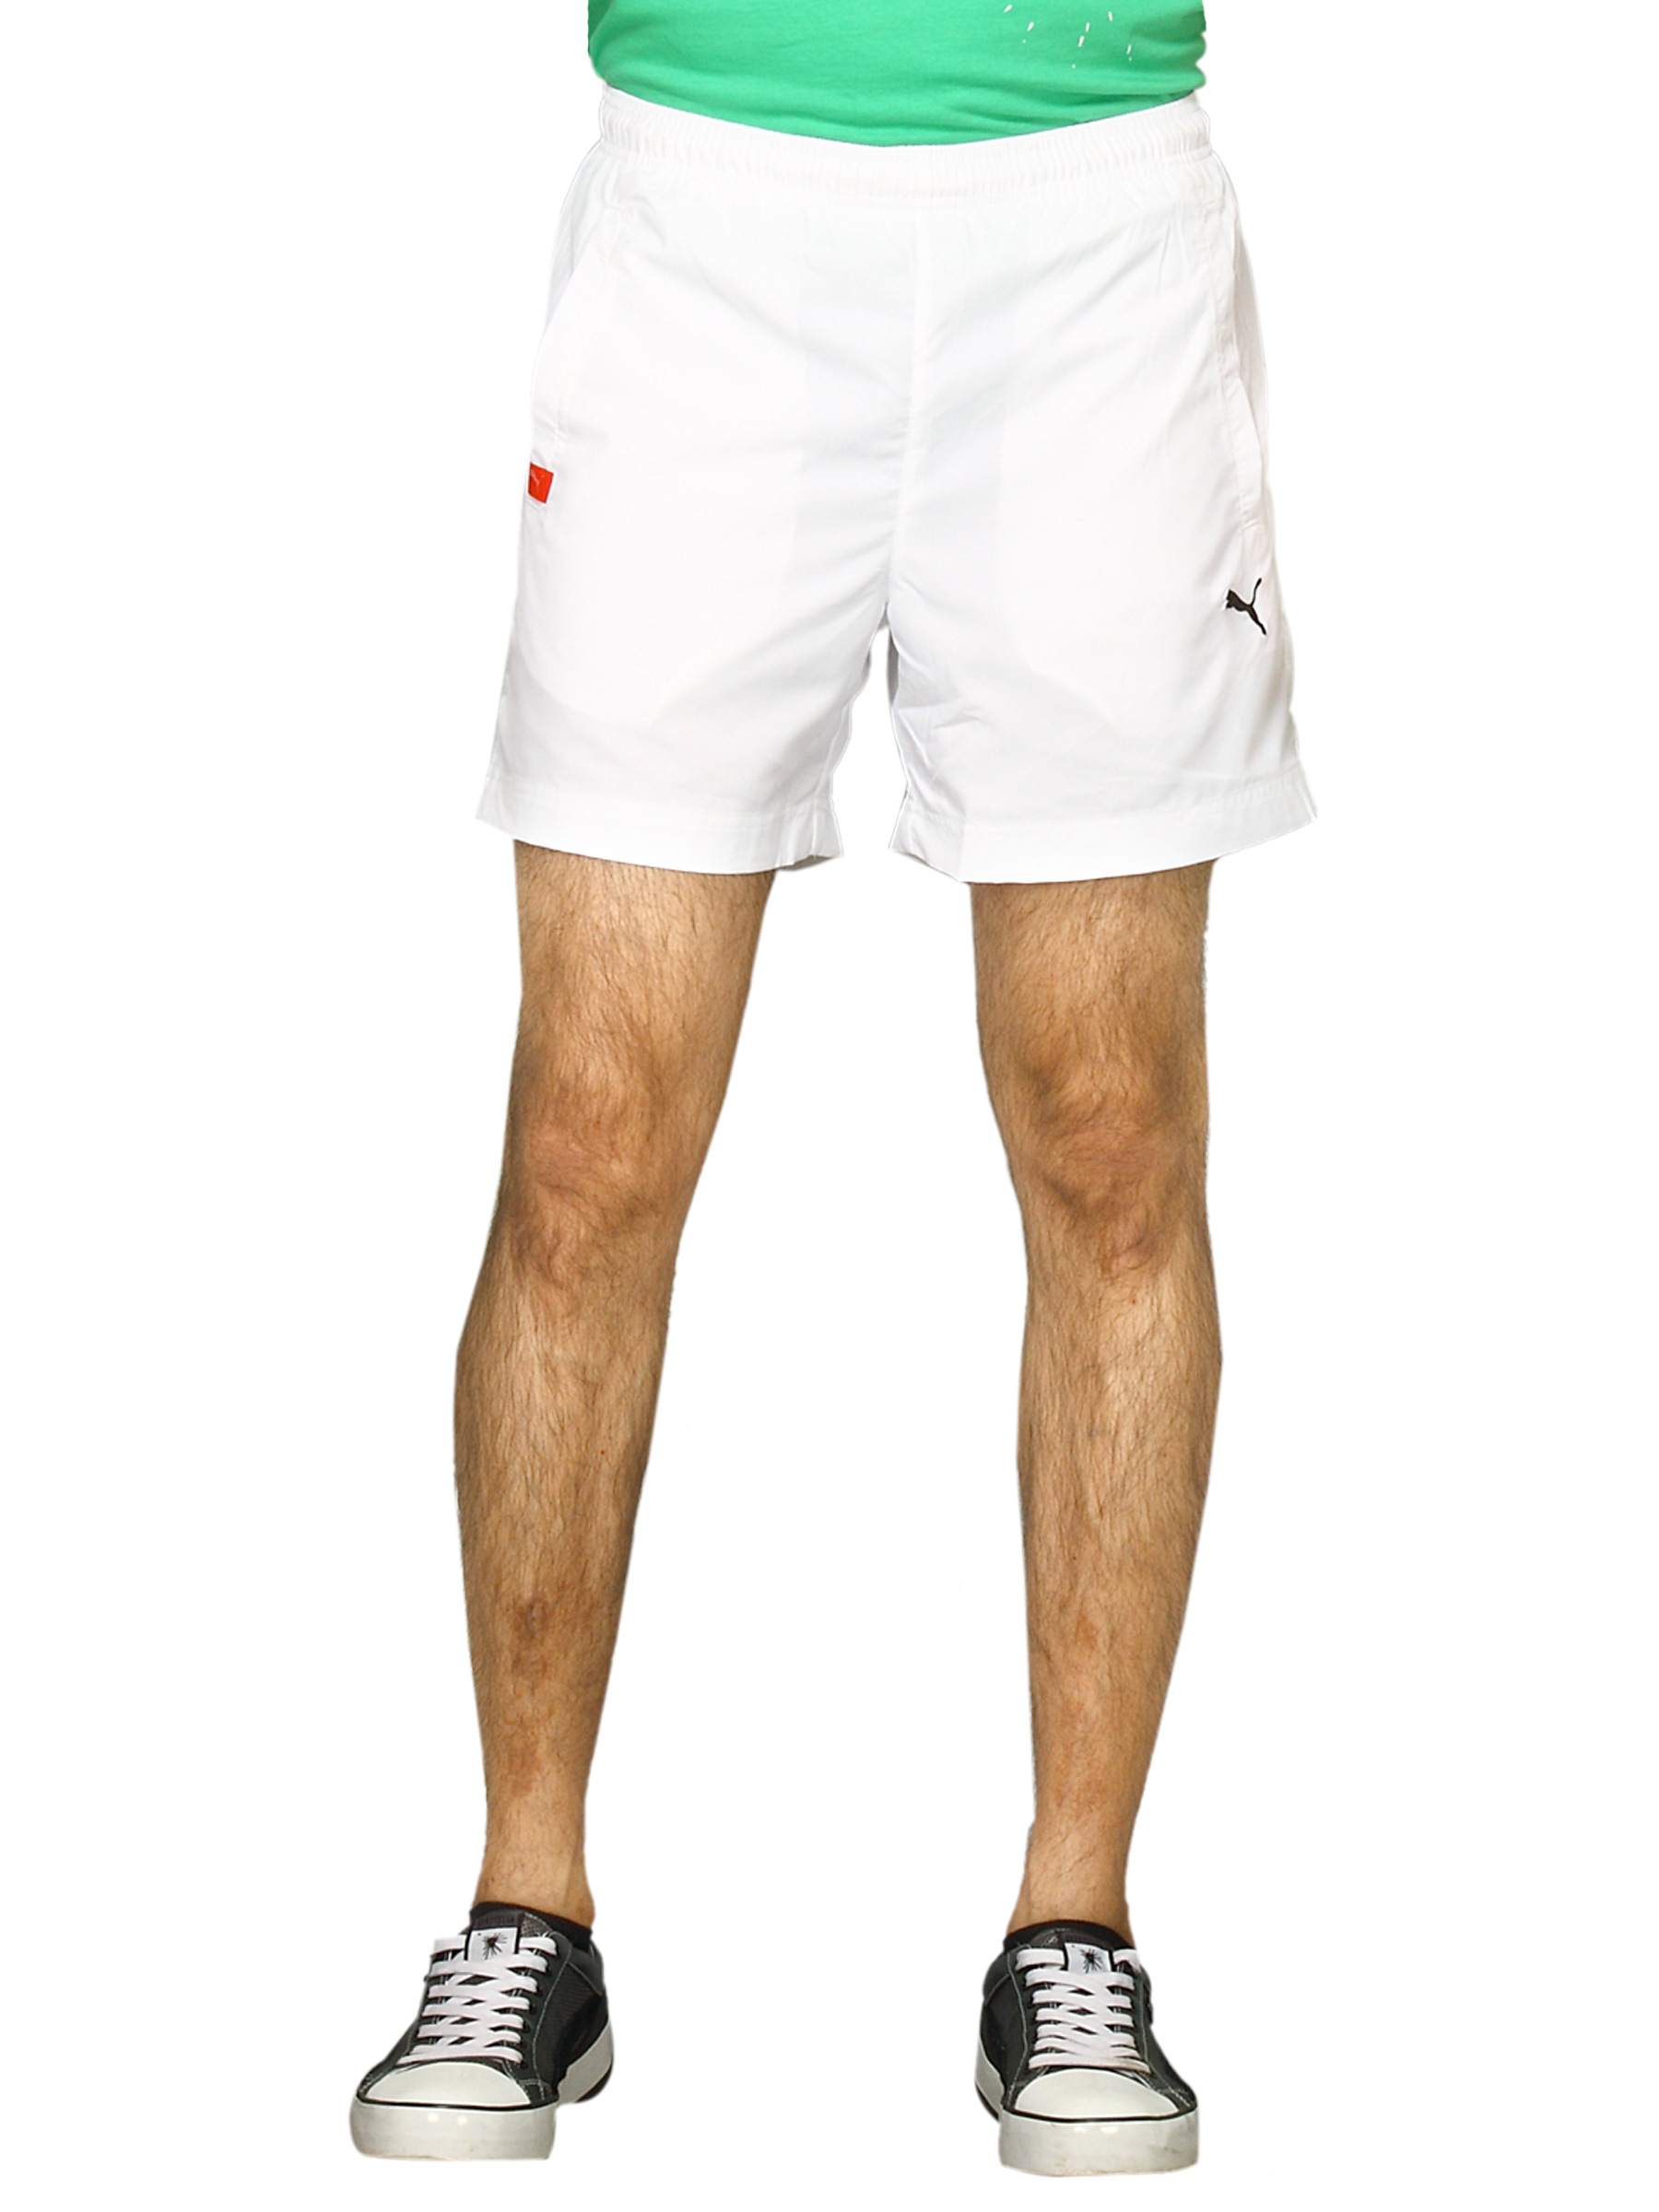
Puma Men Ess woven White Shorts
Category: Apparel / Bottomwear / Shorts
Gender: Men
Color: White
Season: Fall 2011
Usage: Casual